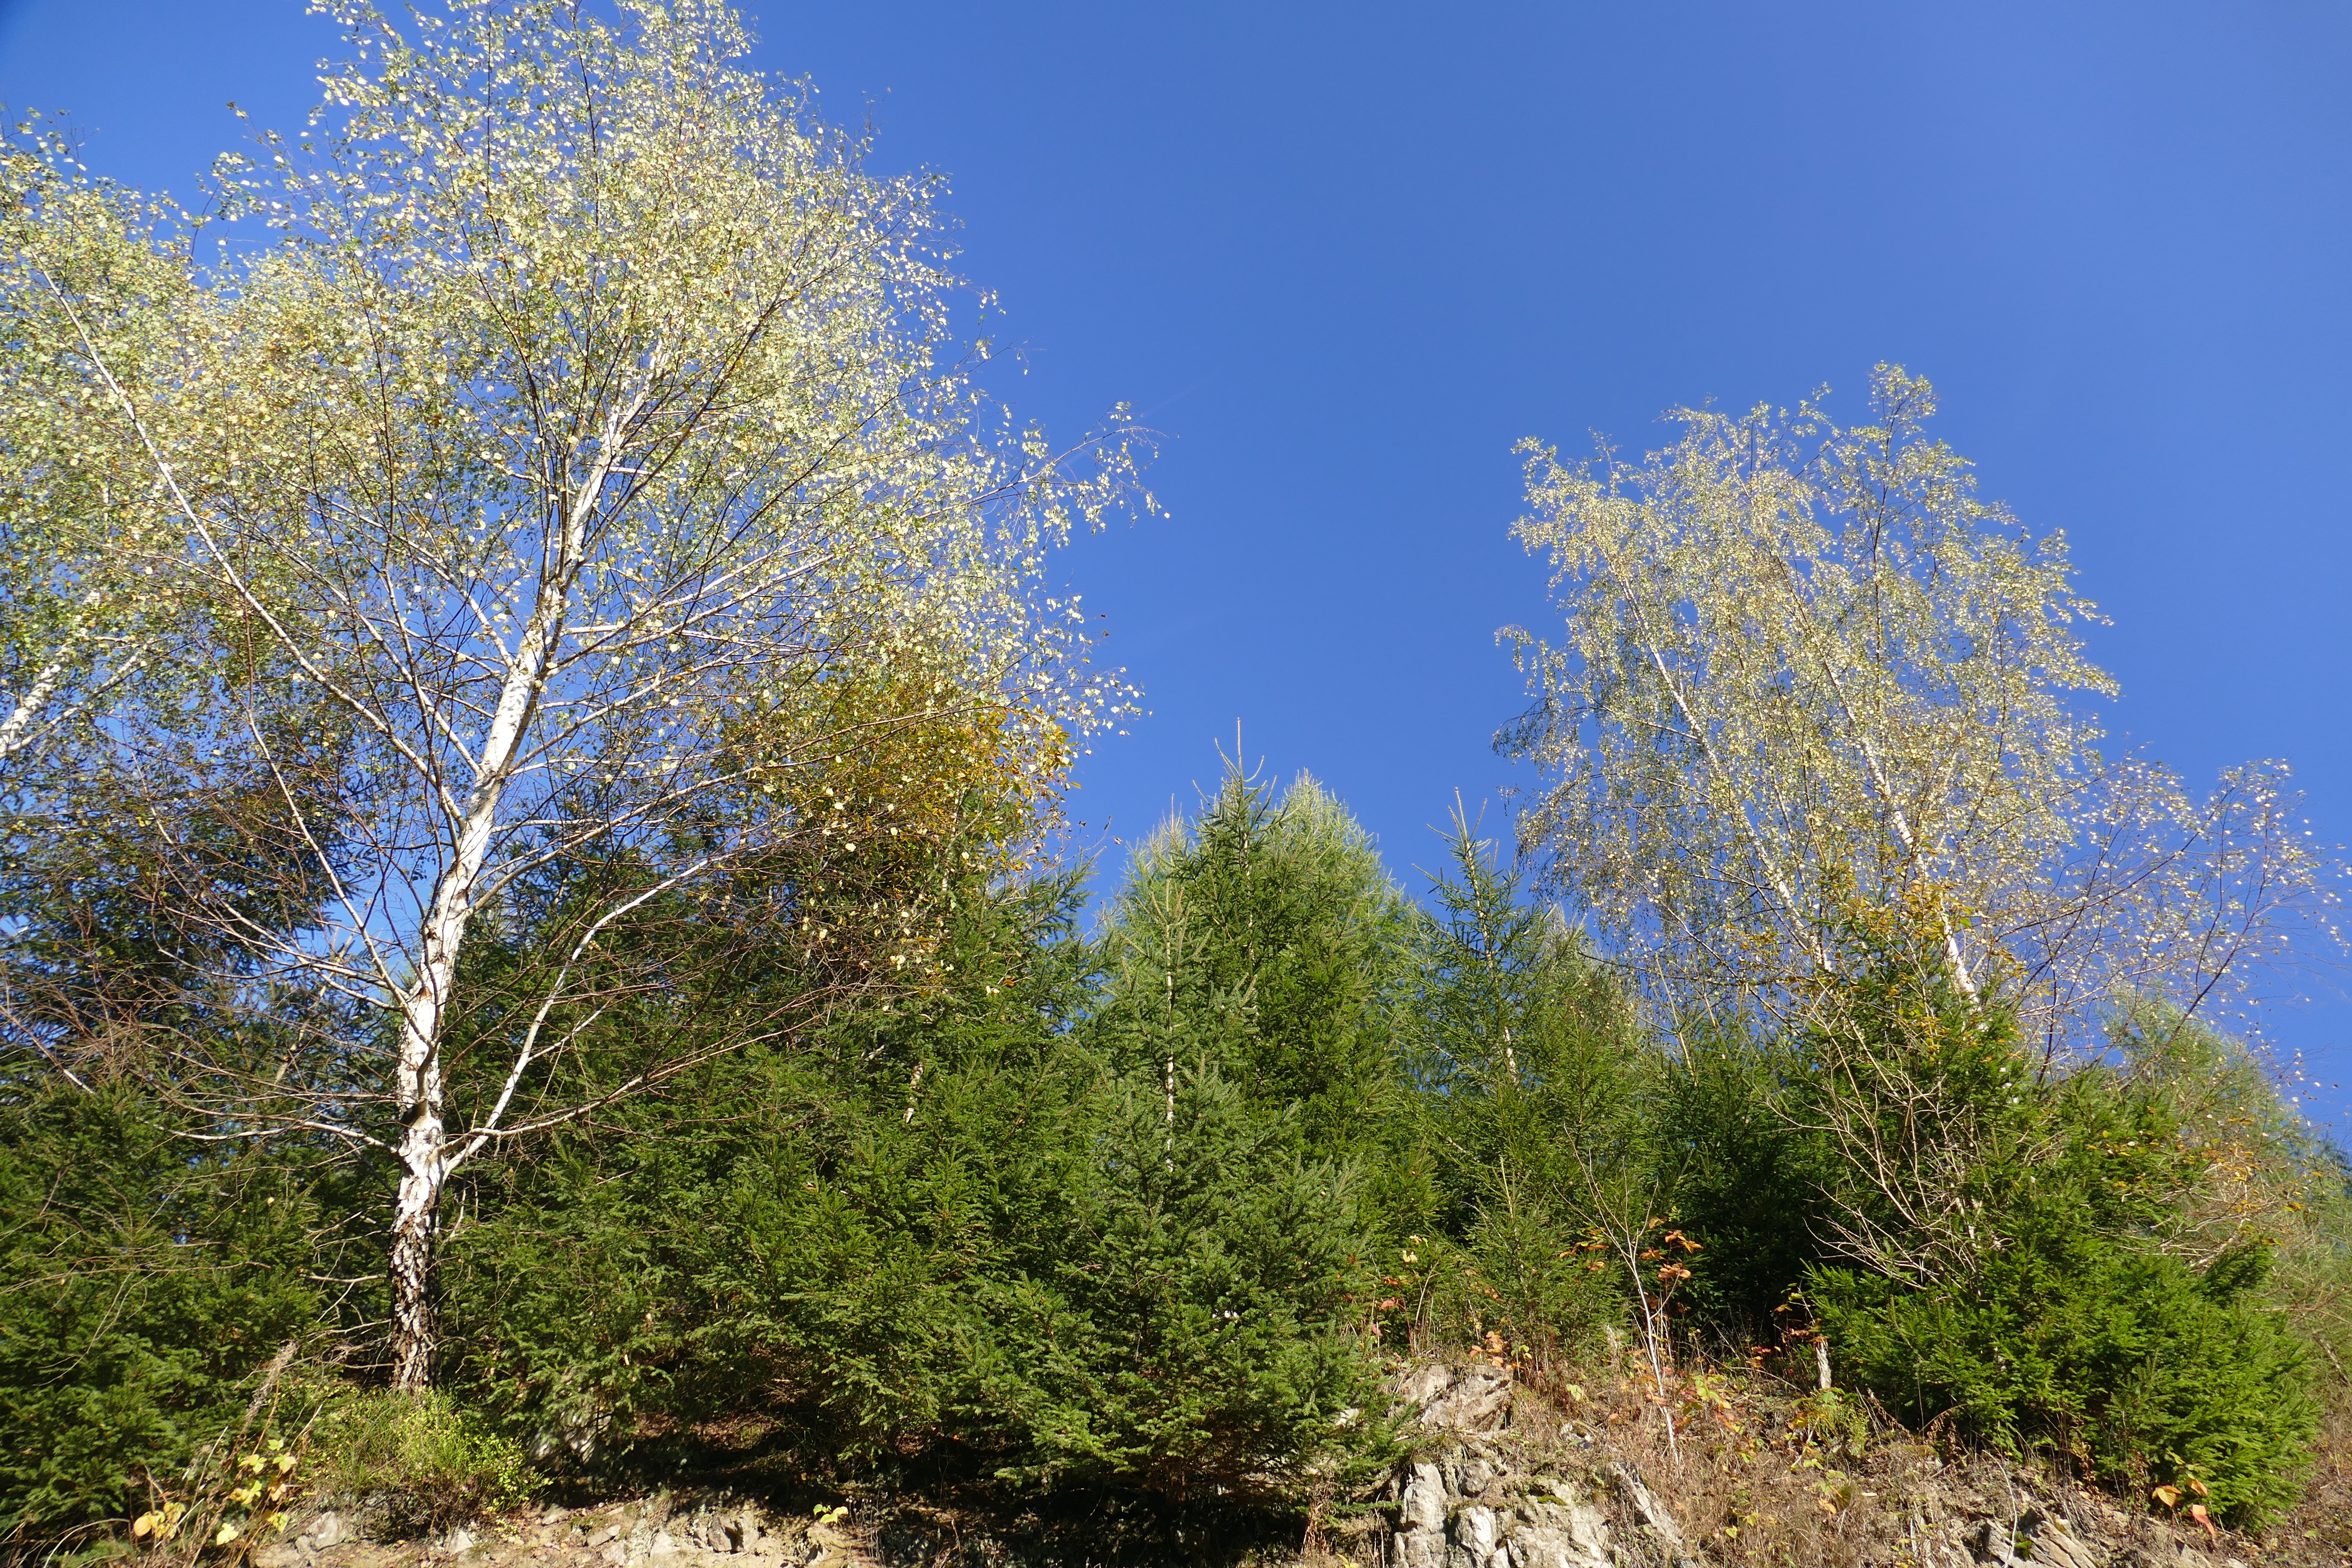
landscape, tree, branch, plant, sky, meadow, leaf, flower, birch, autumn, romance, blue, flora, autumn mood, deciduous tree, clouds, shrub, woodland, idyll, larch, ecosystem, flowering plant, biome, grass family, woody plant, land plant